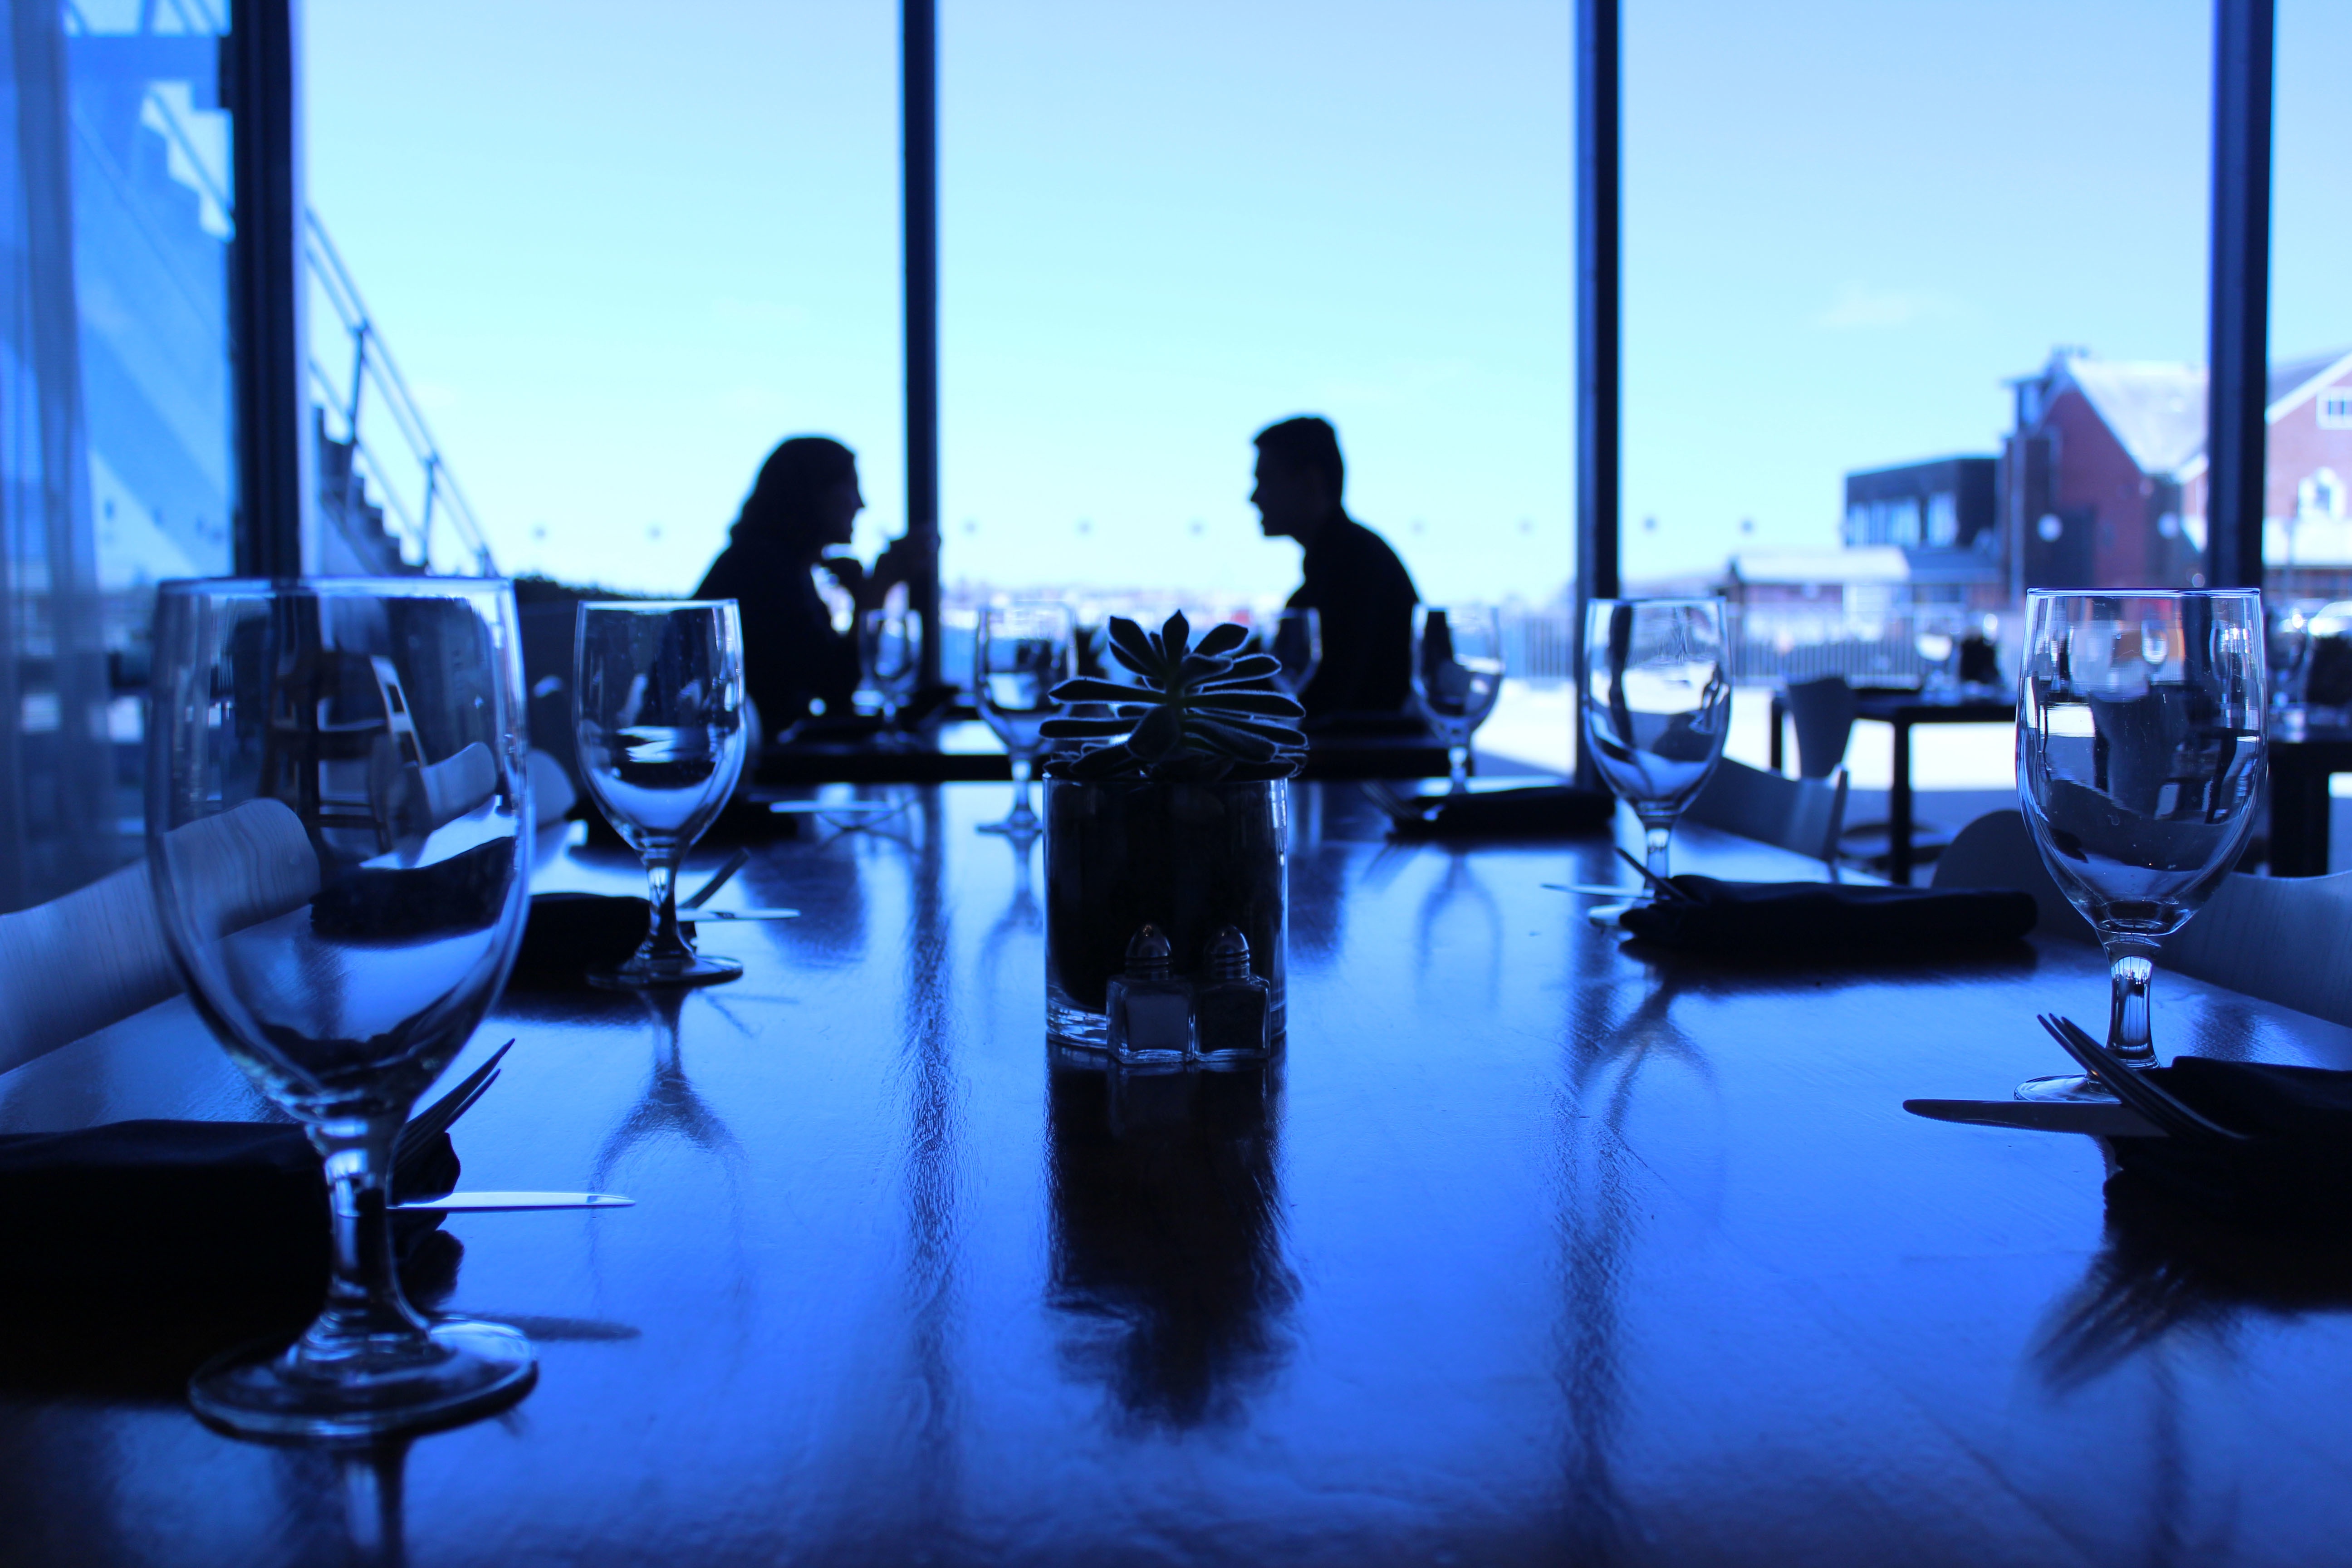
light, reflection, blue